David Murray, 2nd Earl of Mansfield

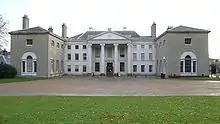
Kenwood House with the new wings to the left and right added by the 2nd Earl (North facade)

Stormont reached the apex of his career when he was appointed as the last Secretary of State for the Northern Department, serving from 1779 to 1782.